G. Wood, Son & Co.

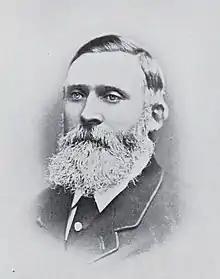

Gilbert Williamson Wood JP (2 September 1828 – 24 September 1886) was the founder of G. Wood, Son & Co., wholesale grocers in the early days of the colony of South Australia.